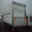
Label: truck